Princess of Gossip

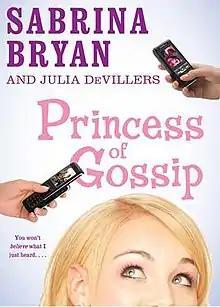

Princess of Gossip is a young adult novel by Sabrina Bryan (The Cheetah Girls, Dancing with the Stars) and Julia DeVillers (How My Private, Personal Journal Became A Bestseller). The book, published by MTV/Simon & Schuster was released on October 7 and sold out on Amazon.com on the first day.